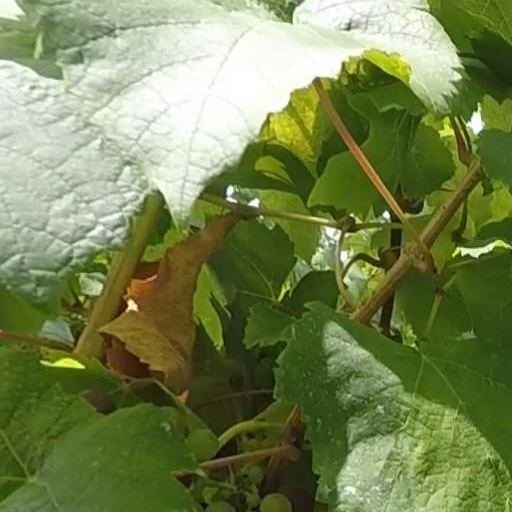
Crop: grape